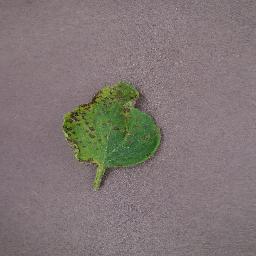
Label: Tomato___Septoria_leaf_spot